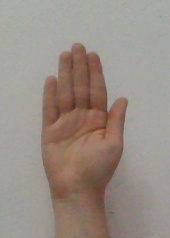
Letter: seen